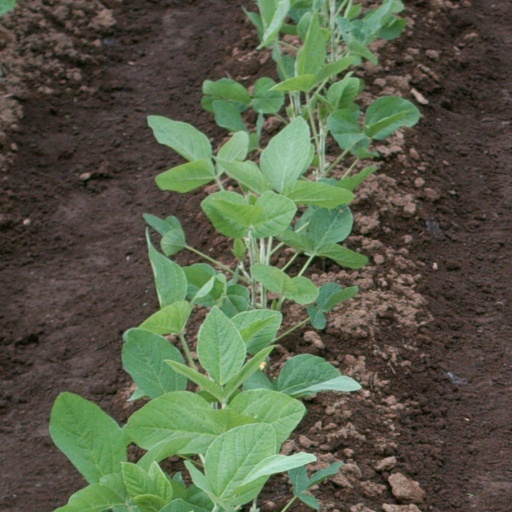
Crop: soybean